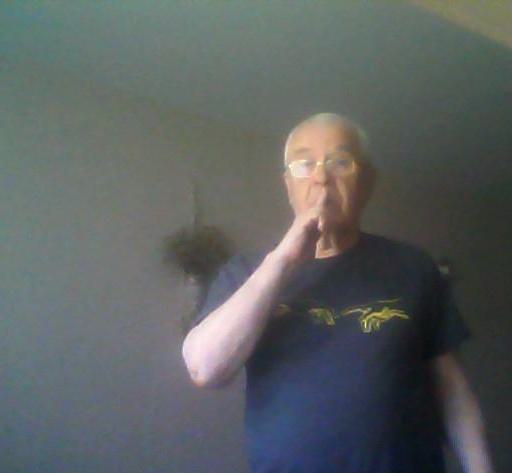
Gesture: mute